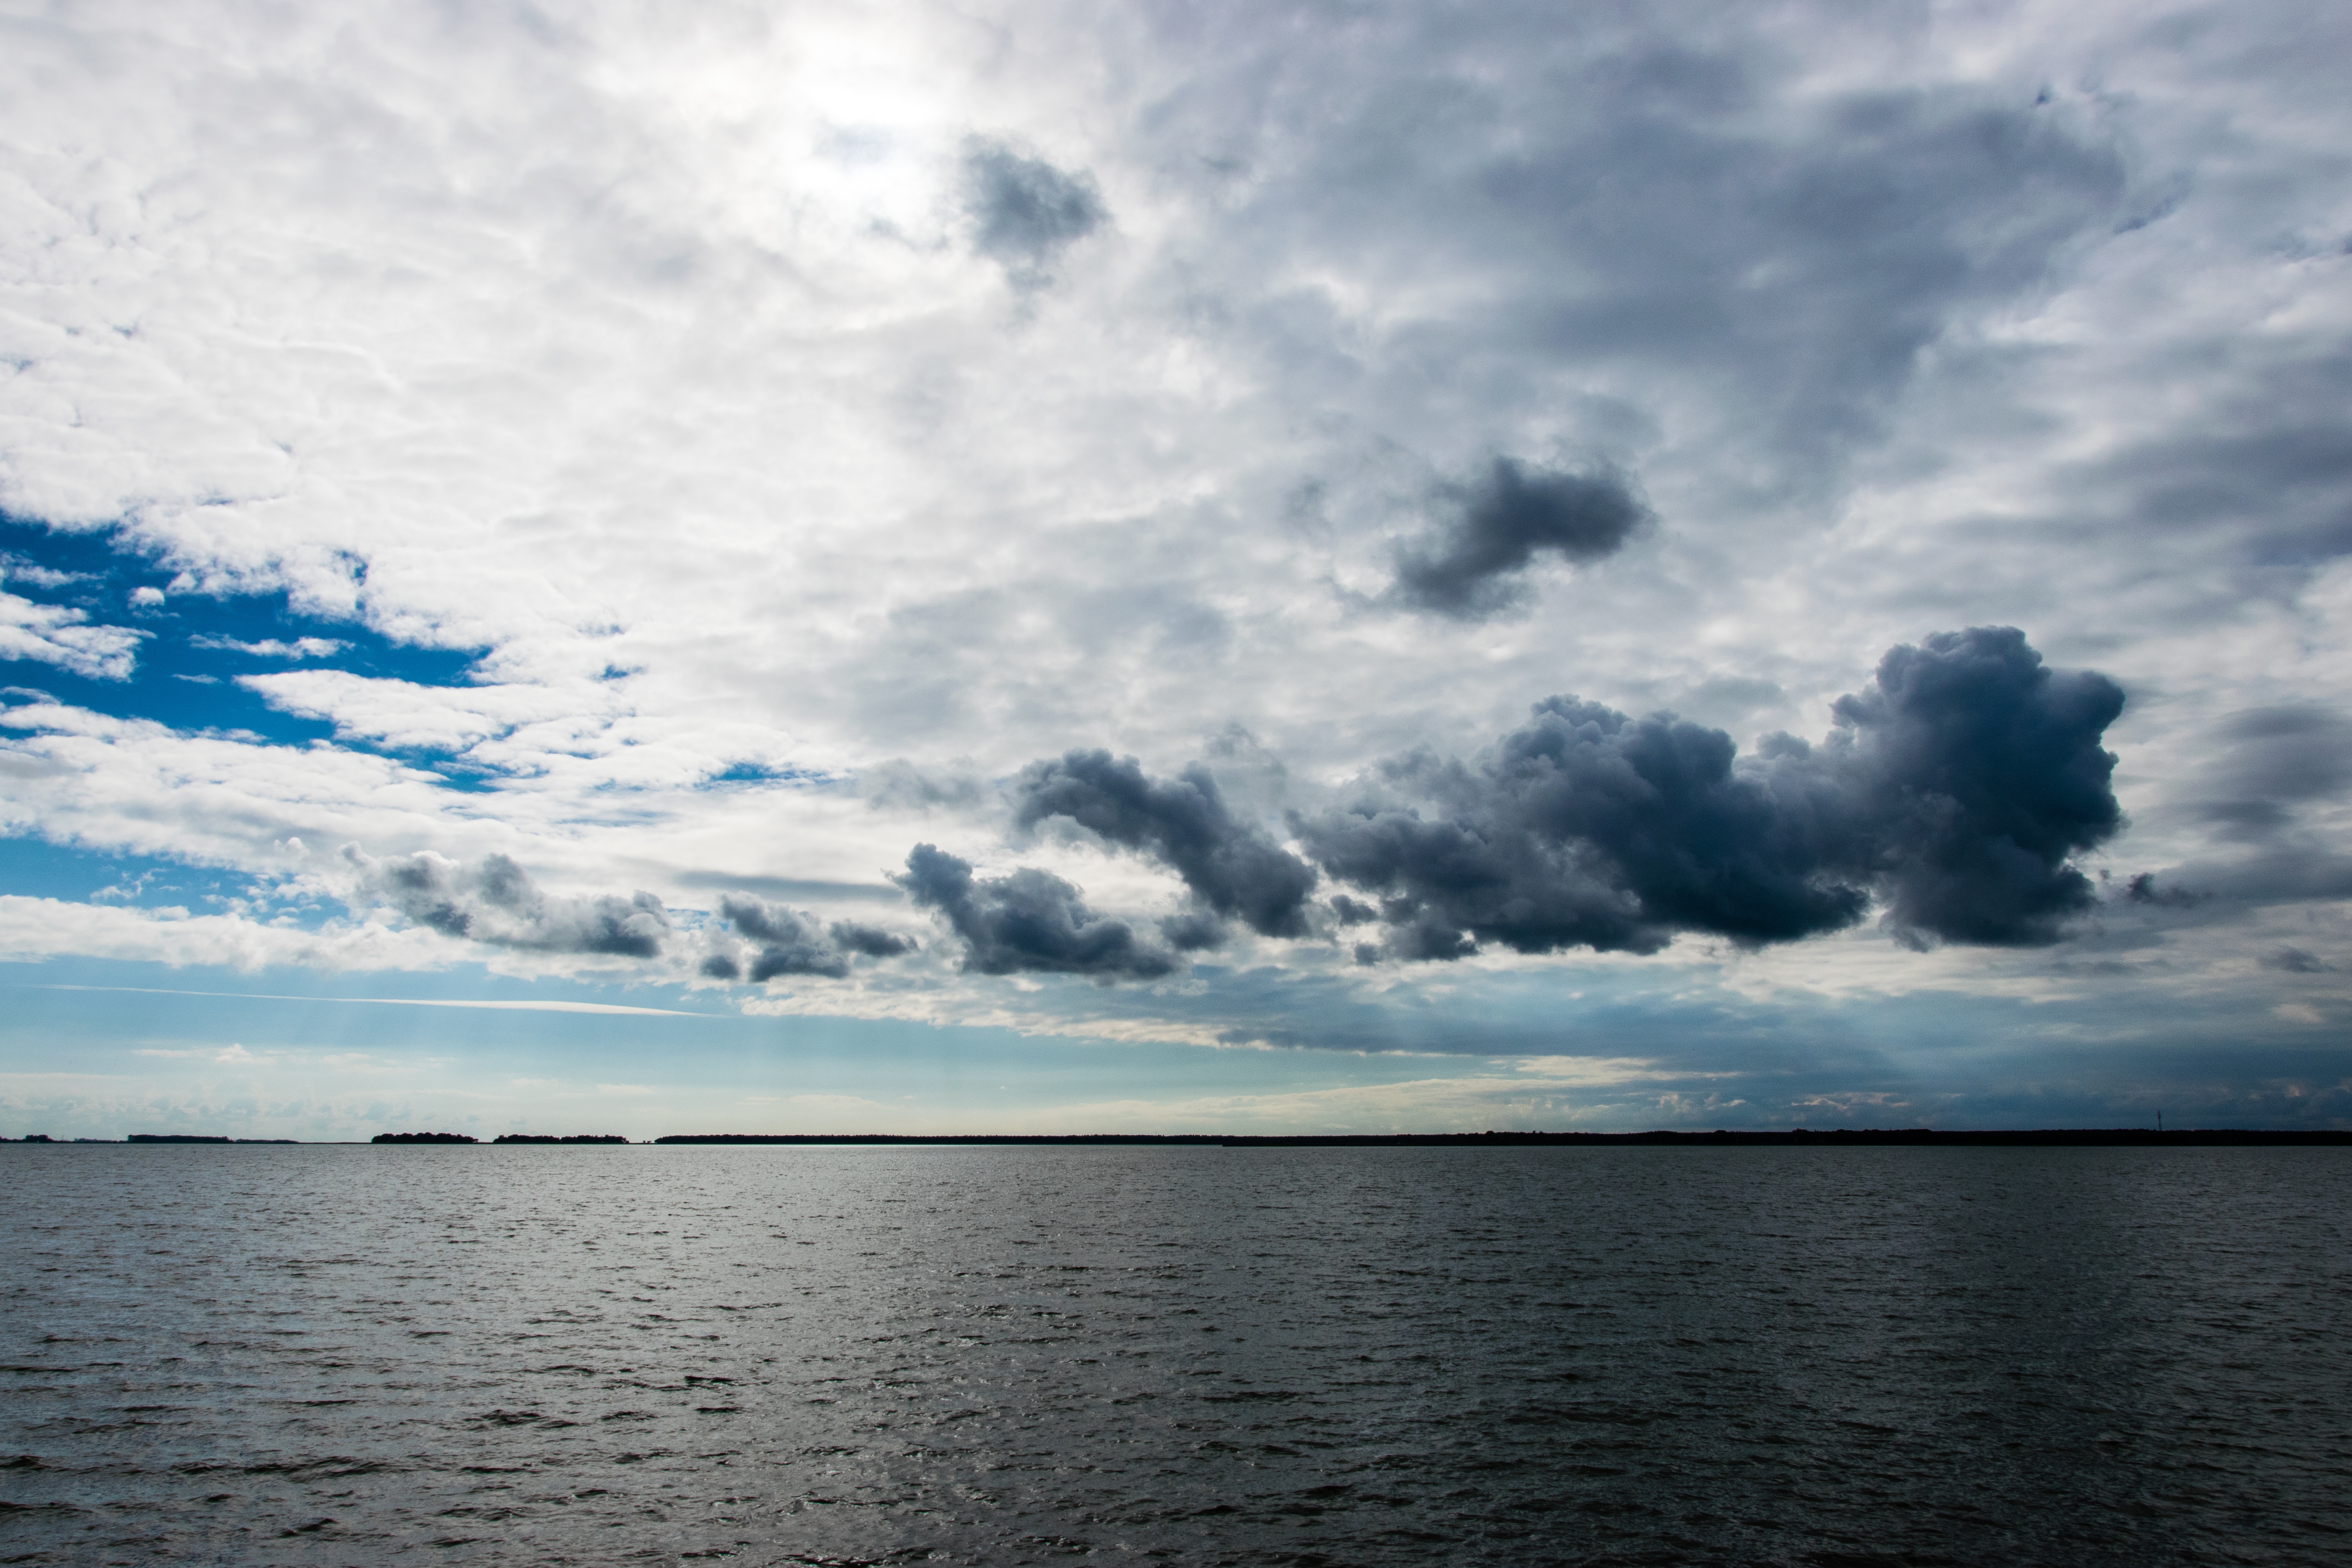
sea, coast, ocean, horizon, cloud, sky, sunlight, shore, wave, dawn, atmosphere, dusk, reflection, cumulus, meteorological phenomenon, wind wave